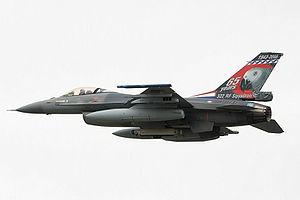
L'escadron est un type d'unité militaire utilisé dans plusieurs armées.